Carmen Monarcha

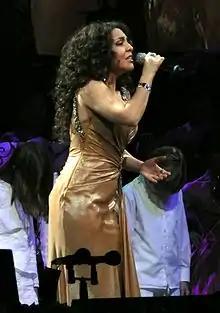
Carmen Monarcha in concert

Carmen Monarcha (born August 27, 1979 in Belém, Pará) is a Brazilian soprano.